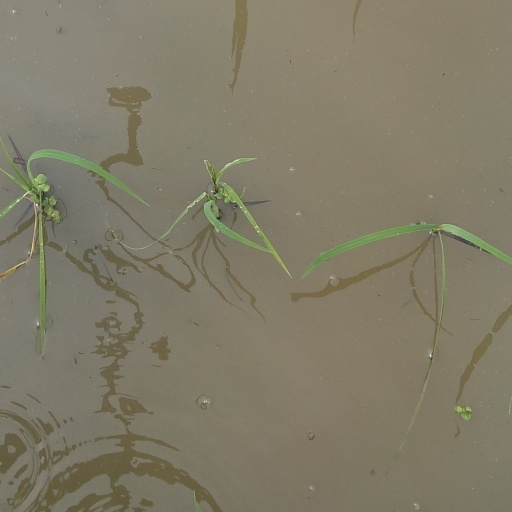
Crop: rice